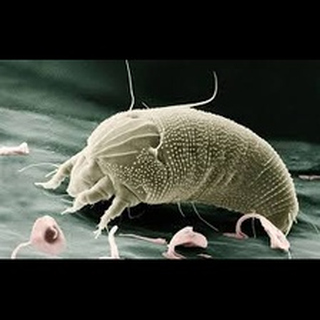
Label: wheat_mite